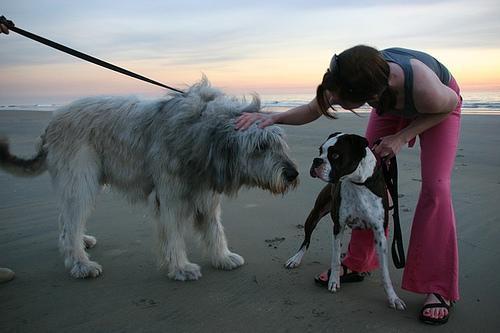
Irish_wolfhound